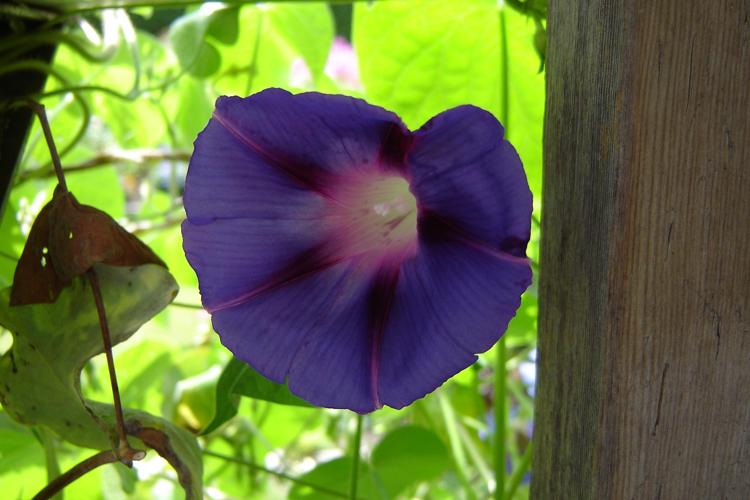
Label: morning glory